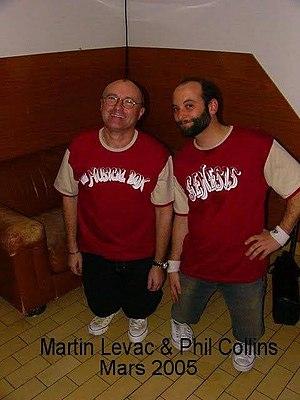
Phil Collins &amp
Martin Levac, né le 10 novembre 1971 à Longueuil en banlieue sud de Montréal, est un musicien québécois. Chanteur, batteur, claviériste et auteur-compositeur-interprète, il est surtout connu pour ses performances en tant que personnificateur du batteur-chanteur britannique Phil Collins.